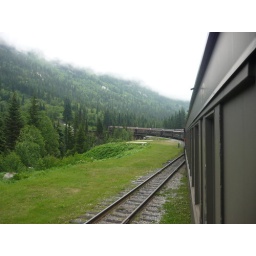
view from the platform between the train cars while taking a curve around and up the mountain